Robert J. Dole Institute of Politics

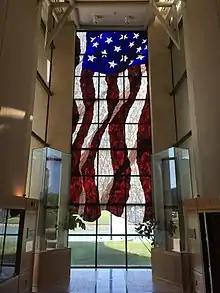
The south-facing Old Glory in Stained Glass and World Trade Center Memorial.

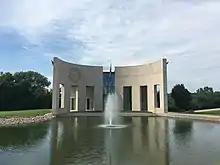
The exterior of the Dole Institute of Politics; Polly's Pond and the Kansas State Seal.

The Exterior of the building features a path leading to the main entrance which is paved with commemorative bricks, many of which are dedicated in memory of World War II veterans. The area continues to expand as additional personalized bricks are purchased. Other external features include Polly's Pond and the Kansas State Seal.